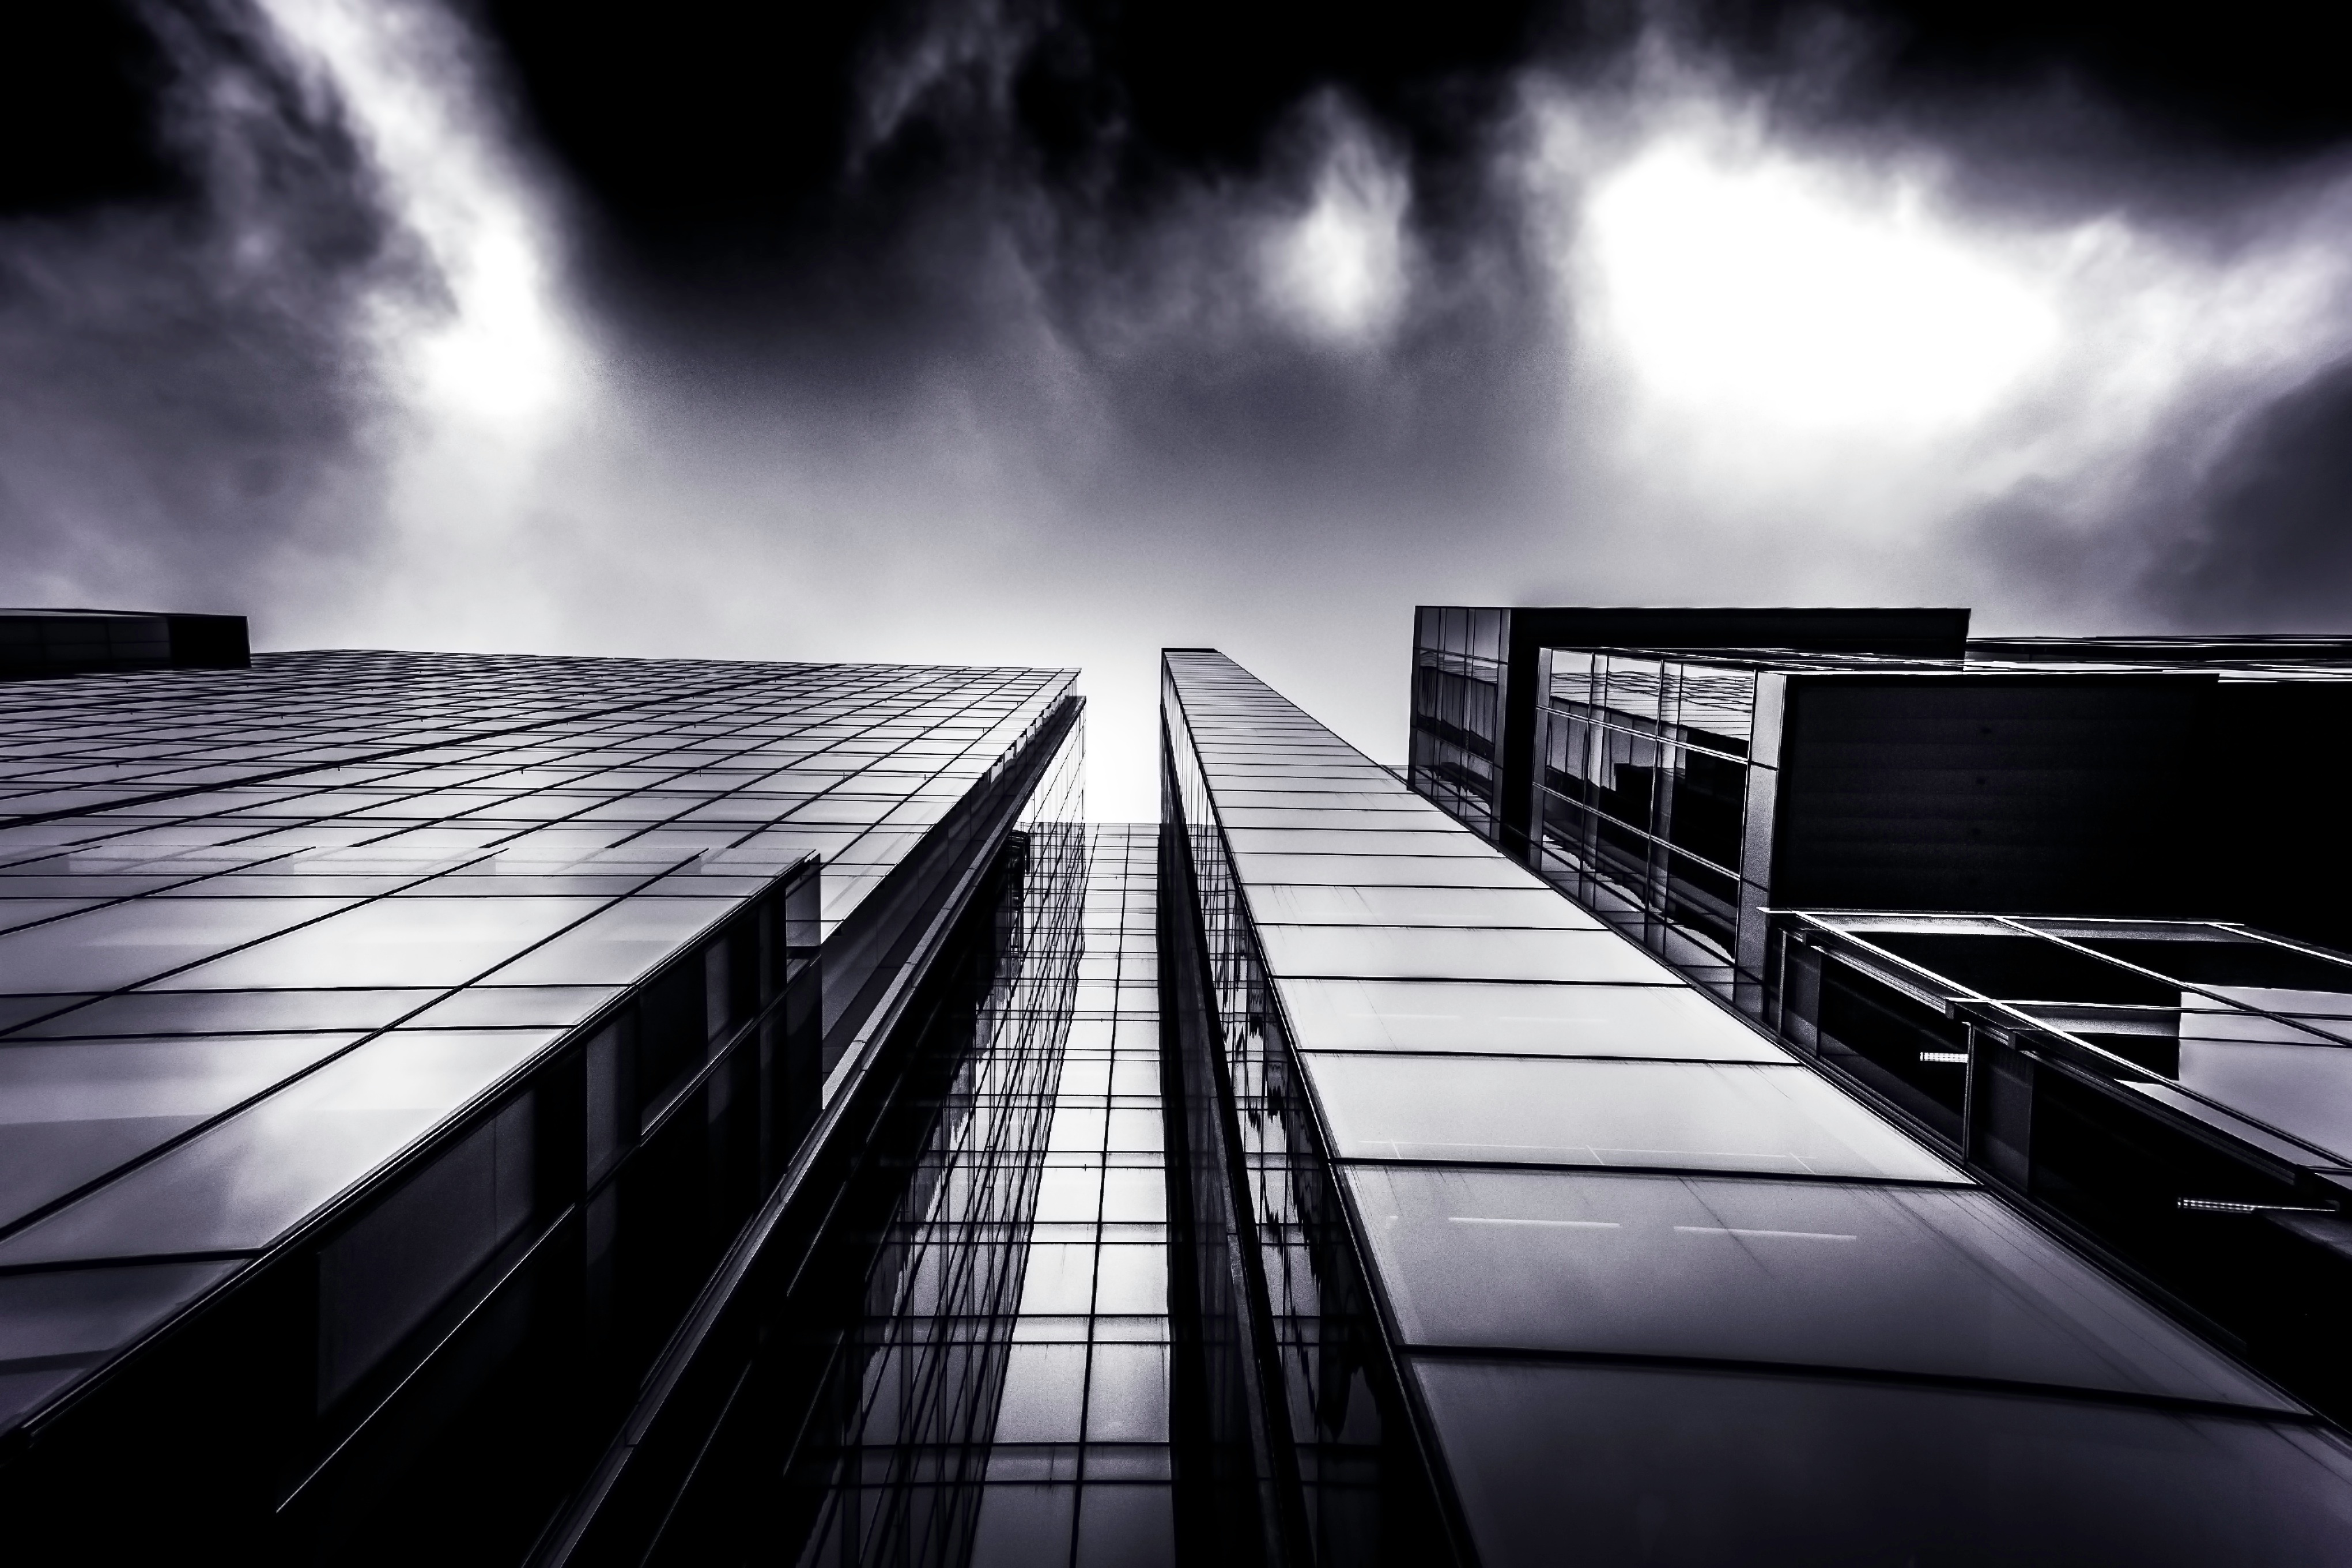
light, cloud, black and white, architecture, sky, night, sunlight, building, skyscraper, line, reflection, darkness, business, black, monochrome, sky scraper, image, shape, monochrome photography, atmosphere of earth